MacArthur Bridge (St. Louis)

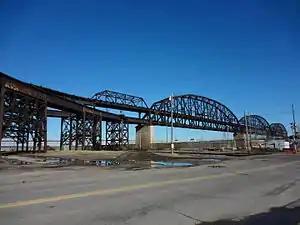
The bridge in its original configuration in January 2012. The upper deck, which carried a roadway, has since been removed.

The bridge was constructed to break the monopoly of the Terminal Railroad Association, which controlled two other bridges at St. Louis and charged what were viewed as unreasonable tolls.